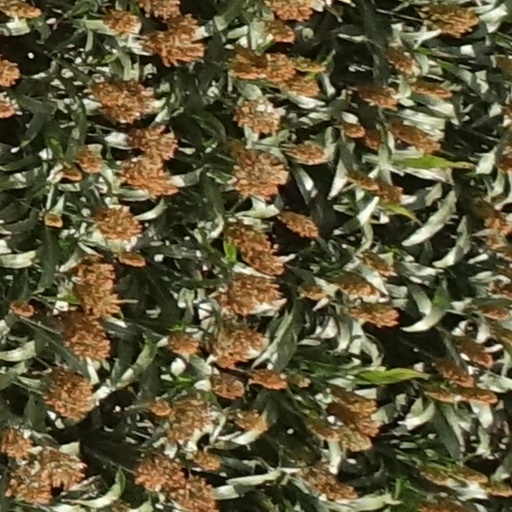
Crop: sorghum